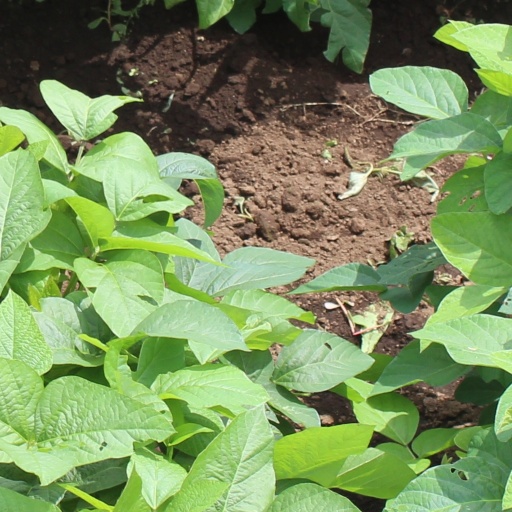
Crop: soybean